Pyramid of Unas

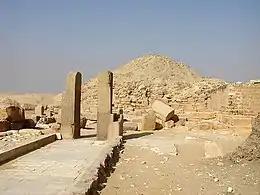
Photograph of a path, two vertical columns and main pyramid.

Tombs in the path of the causeway were built over, preserving their decorations, but not their contents, indicating that the tombs had been robbed either before or during the causeway's construction. Two large royal tombs, dating to the Second Dynasty, are among those that lie beneath the causeway. The western gallery tomb contains seals bearing the names of Hotepsekhemwy and Nebra, and the eastern gallery tomb contains numerous seals inscribed with the name of Ninetjer indicating probable ownership. The superstructures of the tombs were demolished, allowing the mortuary temple and upper end of the causeway to be built over the top of them.